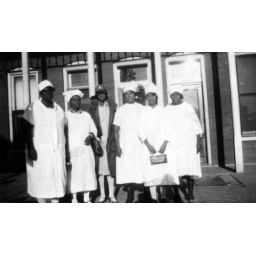
These black midwives are standing in the north corner of the square in front of City Hall.